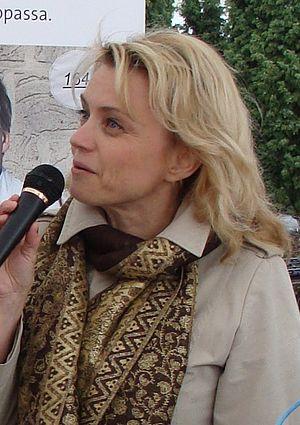
Les élections législatives finlandaises de 2015 se tiennent le 19 avril 2015, afin d'élire les 200 députés de la 37ᵉ législature du parlement finlandais, l'Eduskunta.